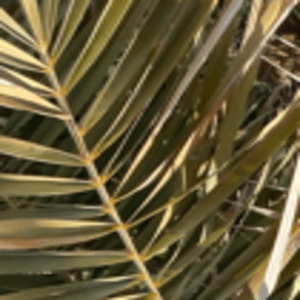
Label: Rachis Blight